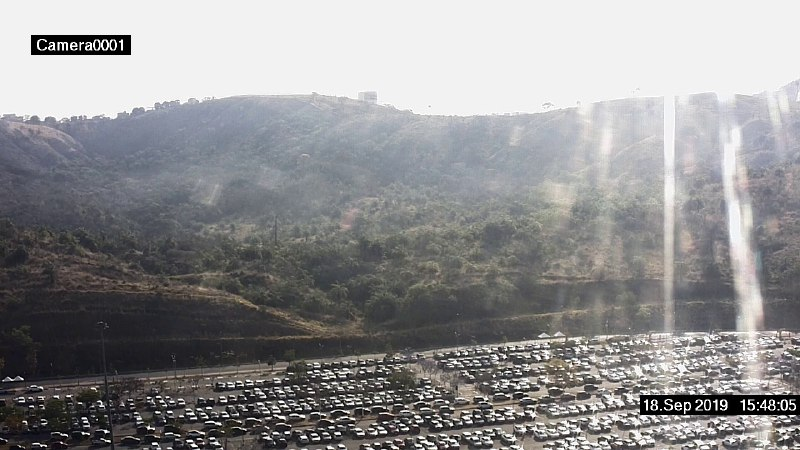
Fire: no
Smoke: no